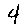
Label: 4